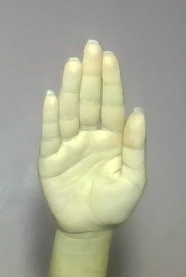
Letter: seen